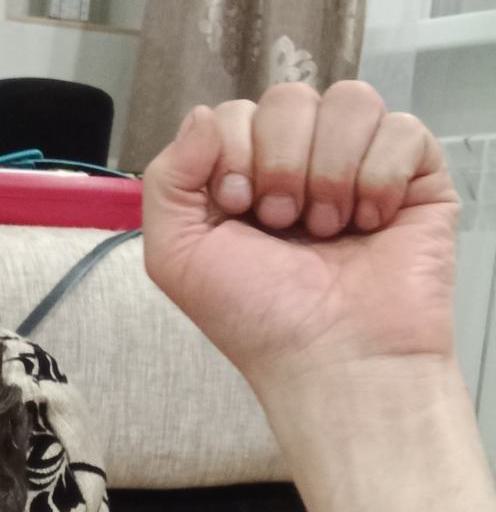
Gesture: fist